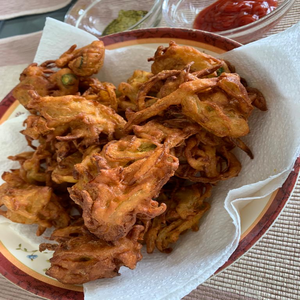
Dish: pakora